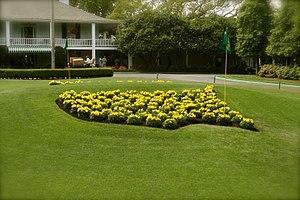
Le Masters est l'un des quatre tournois annuels qui composent le Grand Chelem dans le golf professionnel masculin mondial. Disputé traditionnellement la seconde semaine d'avril, il est le premier des quatre chelems de l'année. Contrairement aux trois autres majeurs, il se déroule toujours au même endroit : à l'Augusta National Golf Club, golf privé à Augusta en Géorgie. Le tournoi fut créé par Clifford Roberts et Bobby Jones, ce dernier en est d'ailleurs l'architecte avec Alister MacKenzie. Il est inscrit officiellement au calendrier des trois circuits : le PGA Tour, le Tour européen PGA et le Japan Golf Tour. Le nombre de participants est plus restreint que lors des autres tournois du Grand Chelem car ceux-ci doivent être invités par l'Augusta National Golf Club.